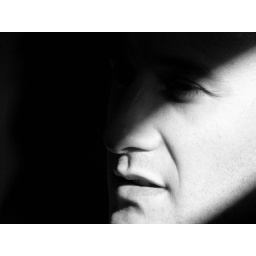
sunlight in black and white